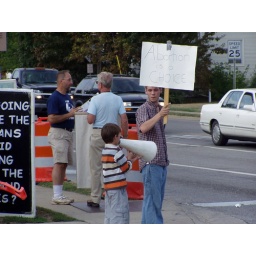
Traolach Trewhella, after offering the young man with the pro-choice sign a cup of water, speaks against what his sign declares.